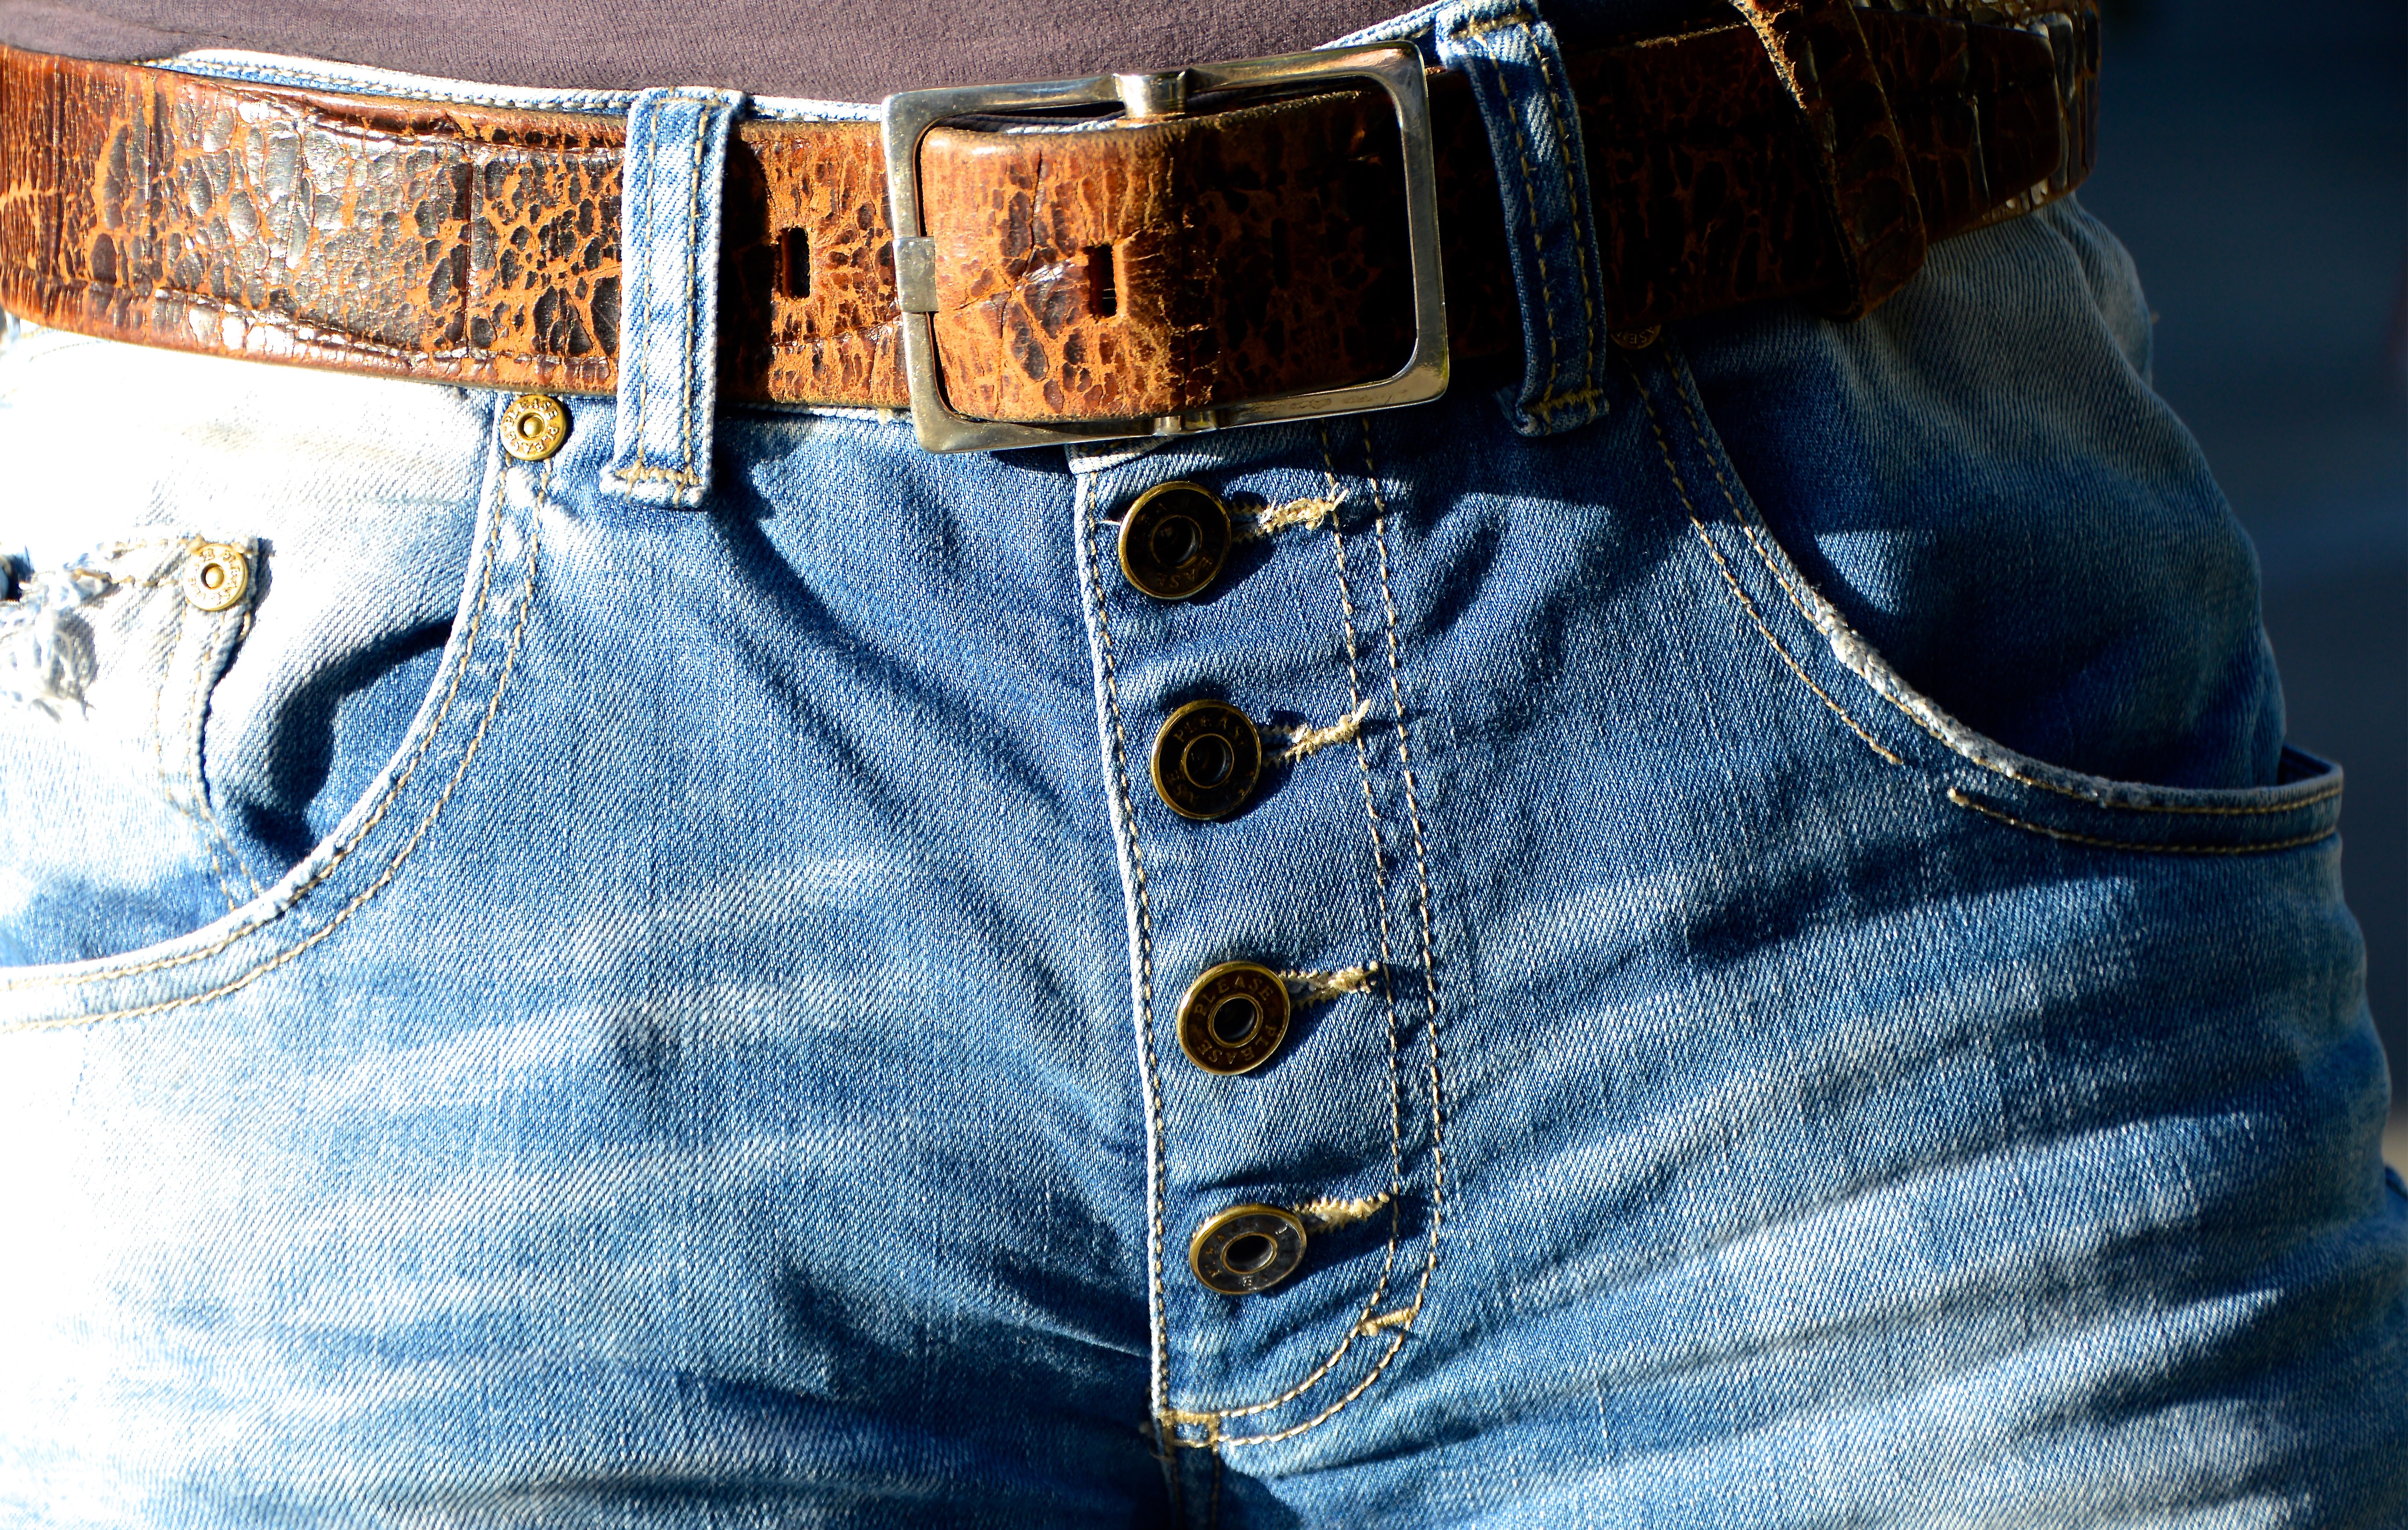
pattern, jeans, metal, bag, fashion, blue, clothing, denim, pants, textile, brass, shorts, style, buttons, clothes, pocket, zip, abdomen, t shirt, buckle, seam, belts, blue jeans, belt buckle